Les Long

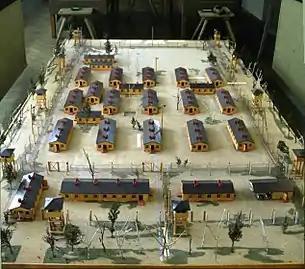
Model of Stalag Luft III prison camp.

He was promoted to flying officer on 23 December 1941, and flight lieutenant on 23 December 1942.